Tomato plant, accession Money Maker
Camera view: vertical (180 deg); turntable rotation: 330 degrees
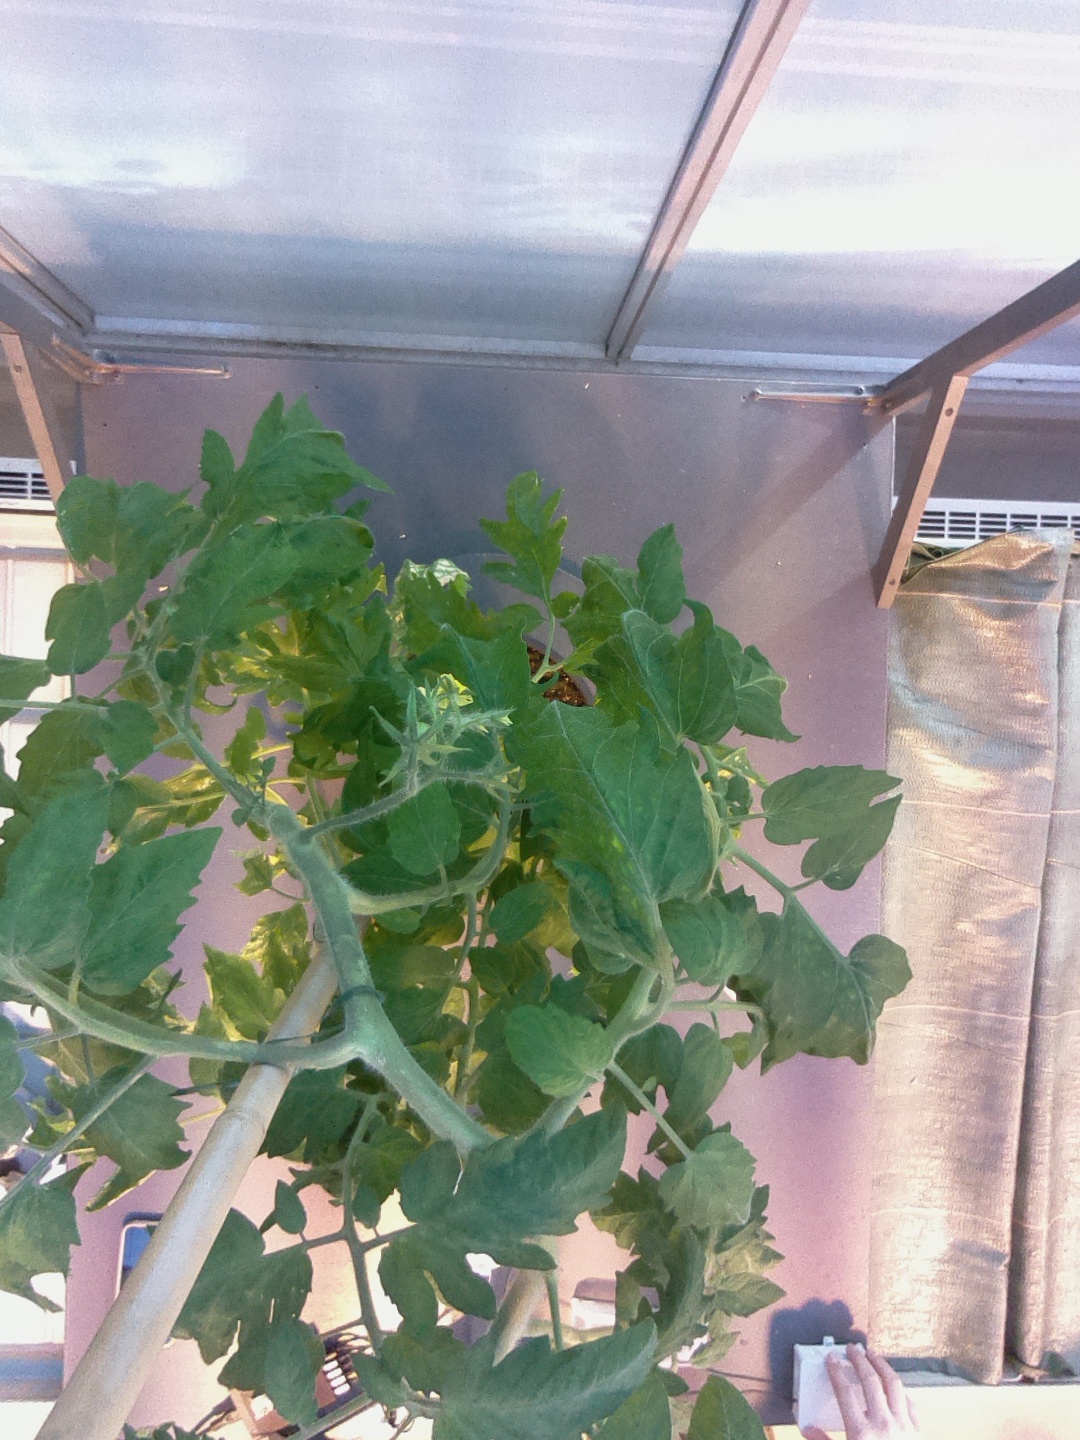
BBCH growth stage 70: Fruits at the main stem or branches visibles